Greece

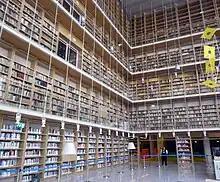
The new National Library of Greece at the Stavros Niarchos Foundation Cultural Centre

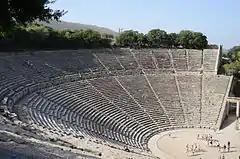
The Ancient Theatre of Epidaurus, annually used for theatrical plays since 1955

Since the 1980s, the road and rail network has been modernised. With a total length of about as of 2020, Greece's motorway network is the most extensive in Southeastern Europe and one of the most advanced in Europe, including the east–west A2 (Egnatia Odos) in northern Greece, the north–south A1 (Athens–Thessaloniki–Evzonoi, AThE) along the mainland's eastern coastline and the A5 (Ionia Odos) along the western coastline, leading to the Rio–Antirrio bridge, the longest suspension cable bridge in Europe ( long), connecting Rio in the Peloponnese with Antirrio in western Greece. The Athens Metropolitan Area is served by the privately run Attiki Odos (A6/A62/A621/A64/A65) motorway network and the expanded Athens Metro system, while the Thessaloniki Metro was launched in 2024.